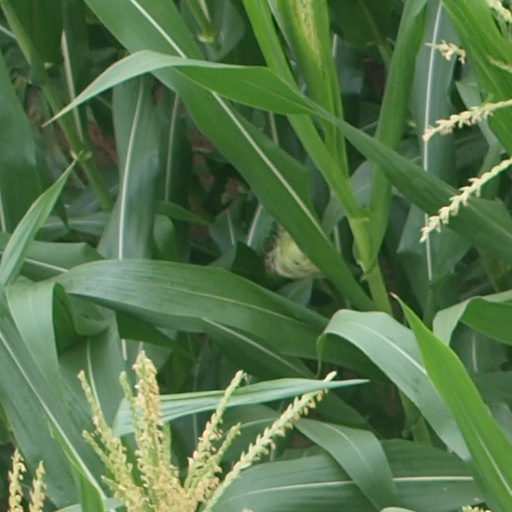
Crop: maize; corn